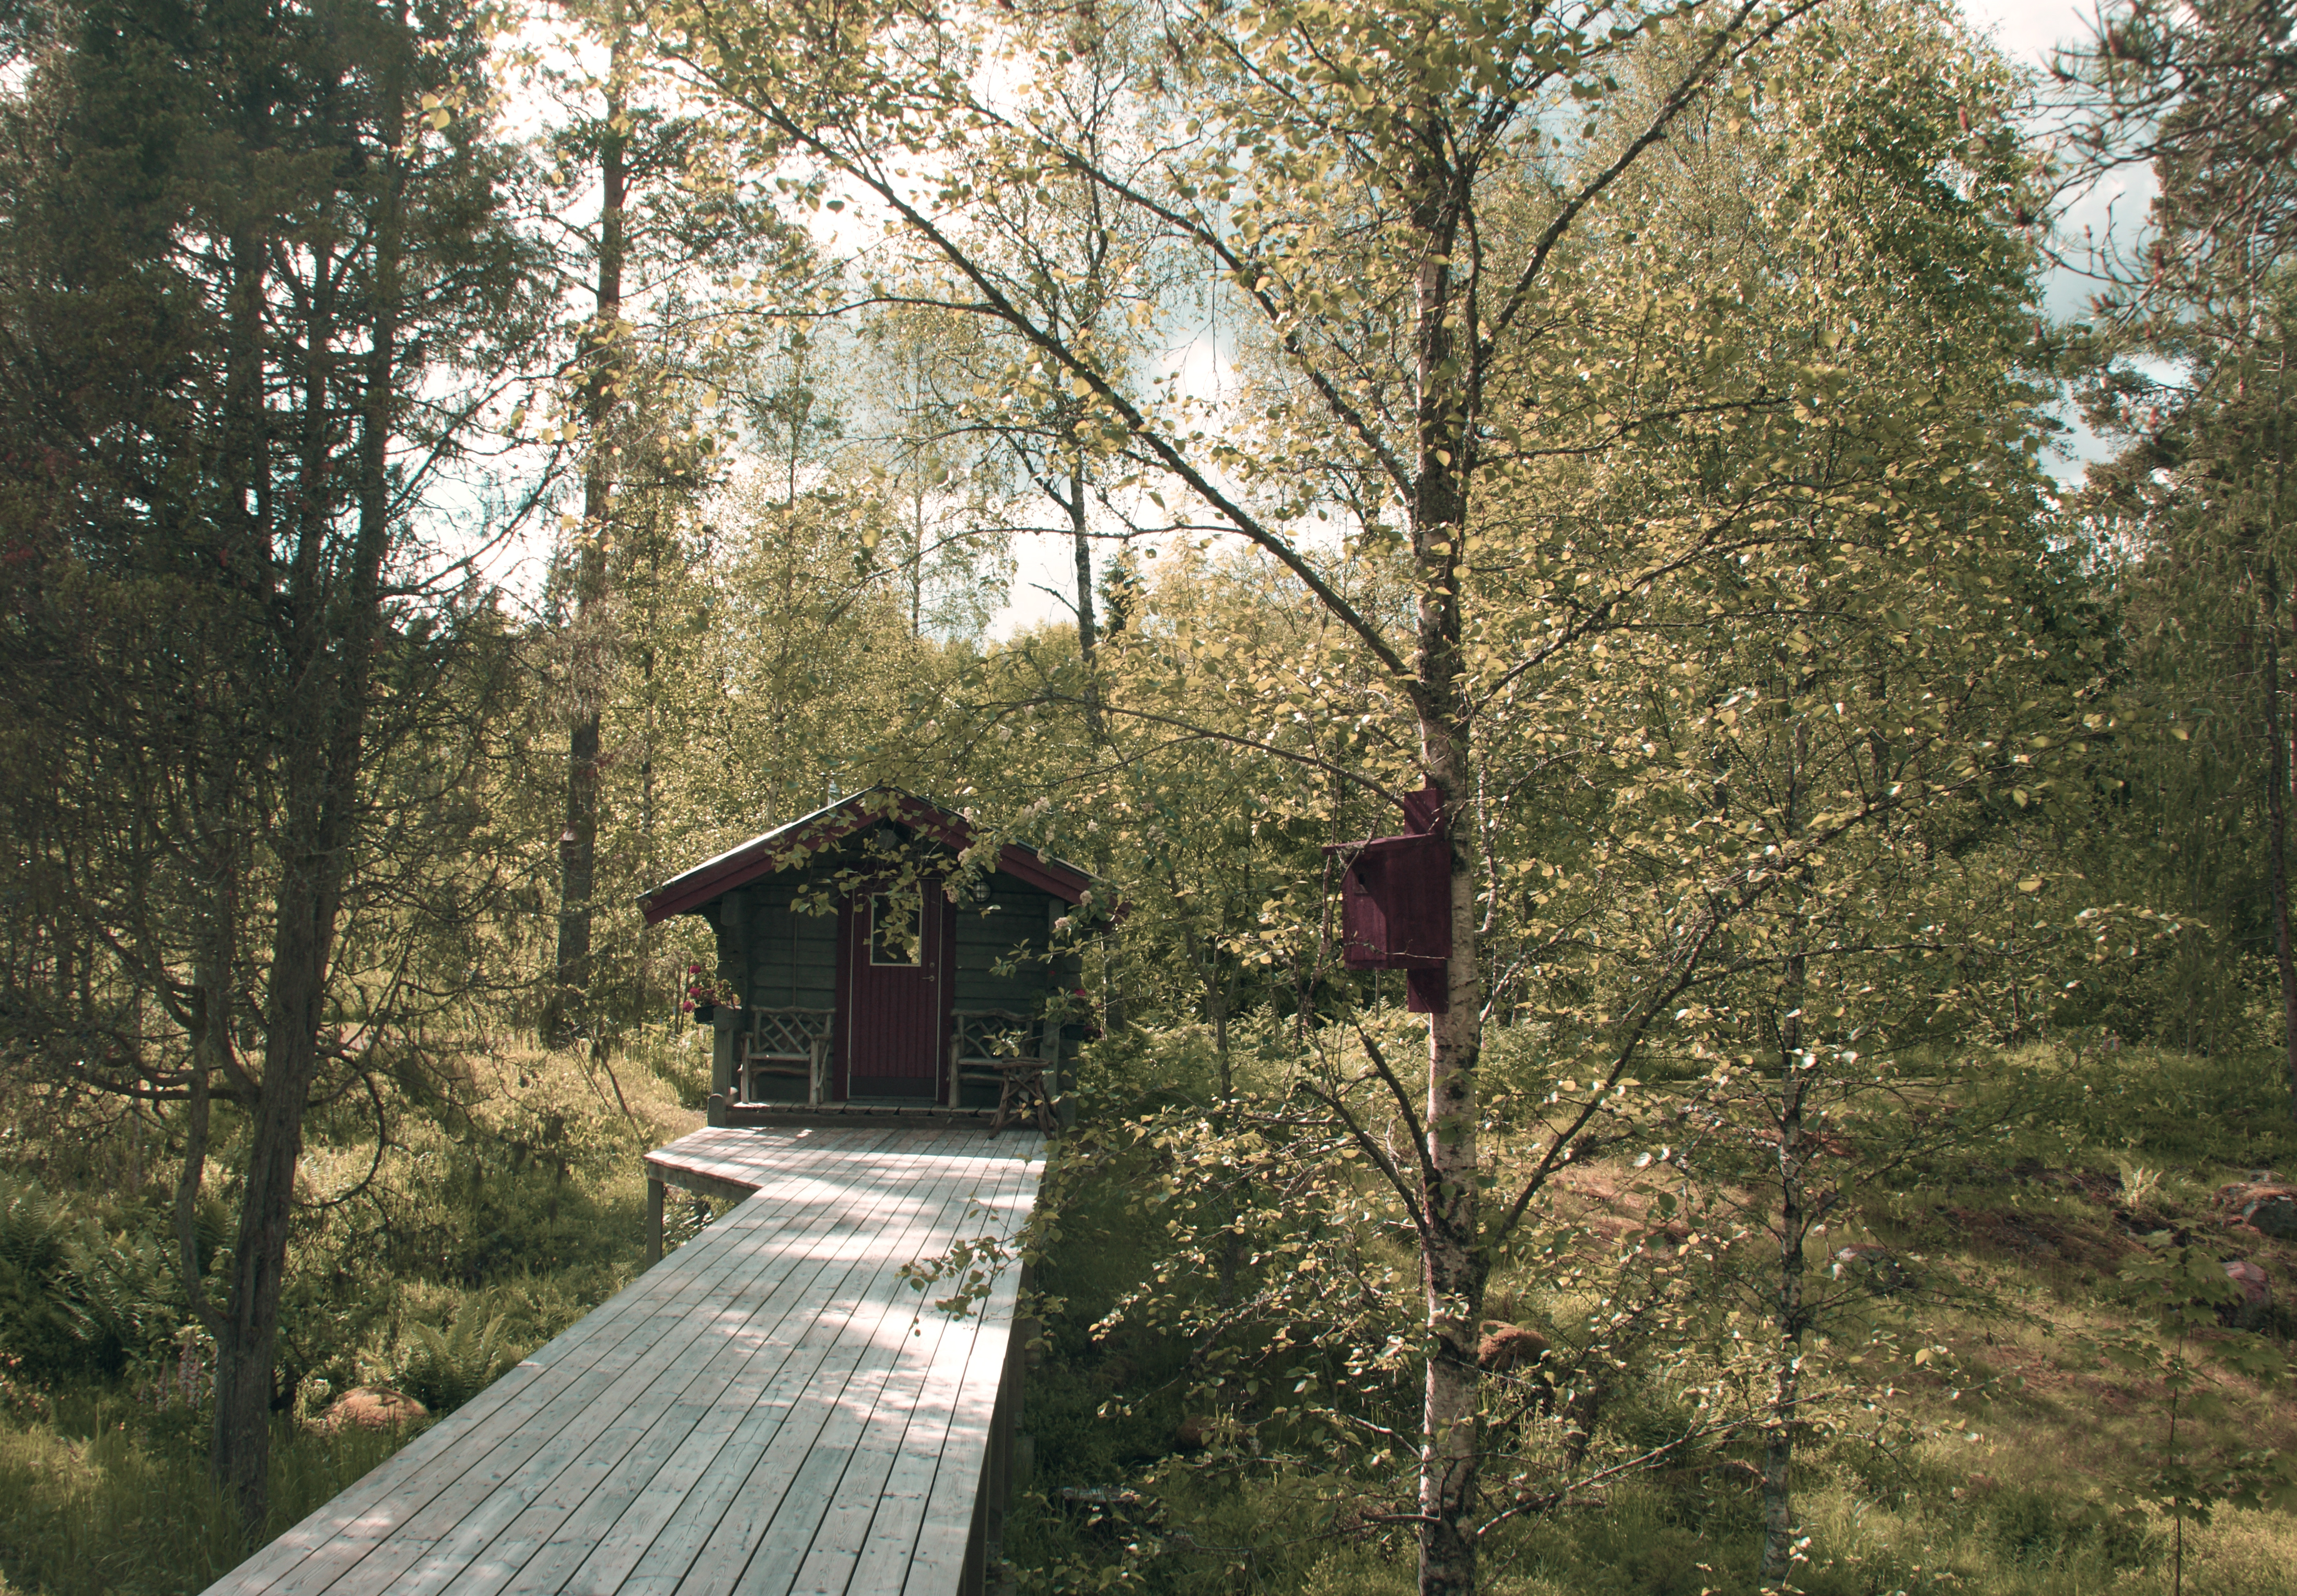
tree, plant, house, leaf, flower, home, cottage, autumn, garden, season, estate, woodland, yard, woody plant